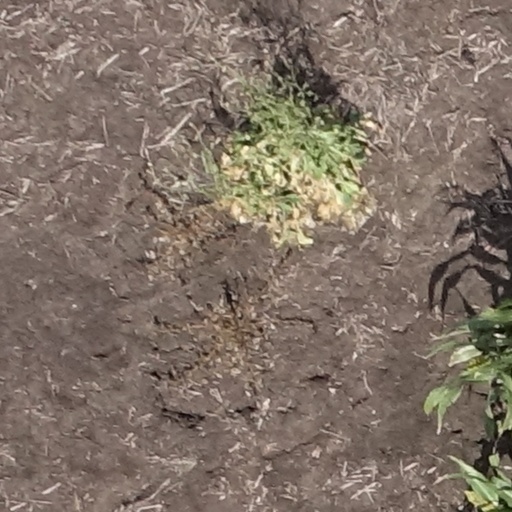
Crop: sorghum